Leatherface (2017 film)

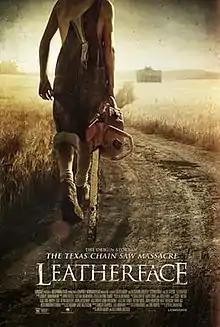
Theatrical release poster

Leatherface is a 2017 American horror film directed by Julien Maury and Alexandre Bustillo, written by Seth M. Sherwood, and starring Stephen Dorff, Vanessa Grasse, Sam Strike, and Lili Taylor. It is the eighth installment in the "Texas Chainsaw Massacre" ("TCM") franchise, and works as a prequel to "The Texas Chain Saw Massacre" (1974) and "Texas Chainsaw 3D" (2013), explaining the origin of the series' lead character.